Wittenberg University

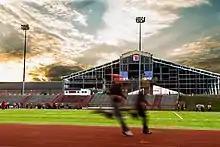
Wittenberg Track and Field runners practice in front of The Steemer Indoor Fieldhouse on Nov 8, 2018.

Built in 1909, Carnegie Hall was named for the famous Scottish-American immigrant and steel industrialist Andrew Carnegie, (1835–1919), who was known for his philanthropy and endowment of many public library buildings across the country. Until 1967, Carnegie Hall was exclusively a science building until the athletics department began holding conferences and classes in the same area. Carnegie Hall is current offline, awaiting renovations and updates.